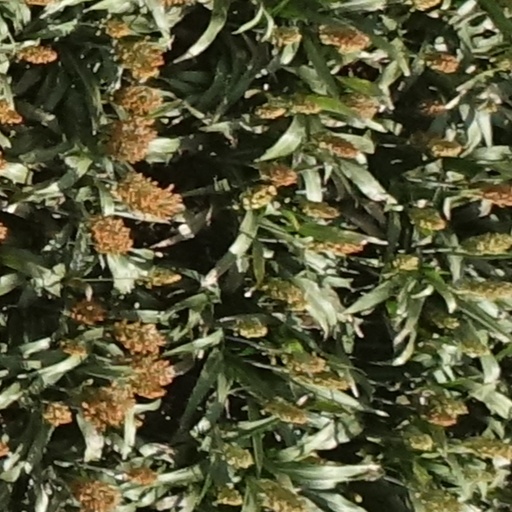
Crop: sorghum